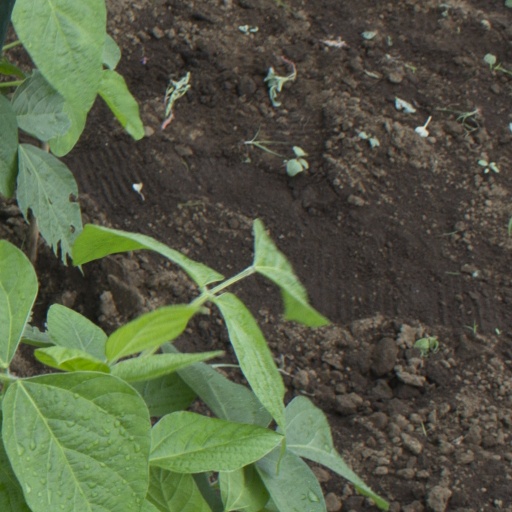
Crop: soybean